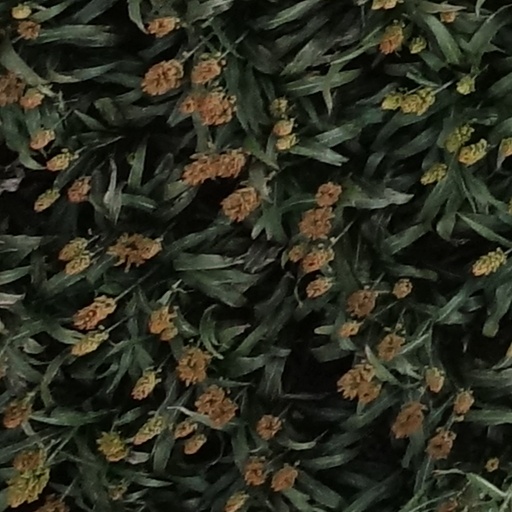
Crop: sorghum